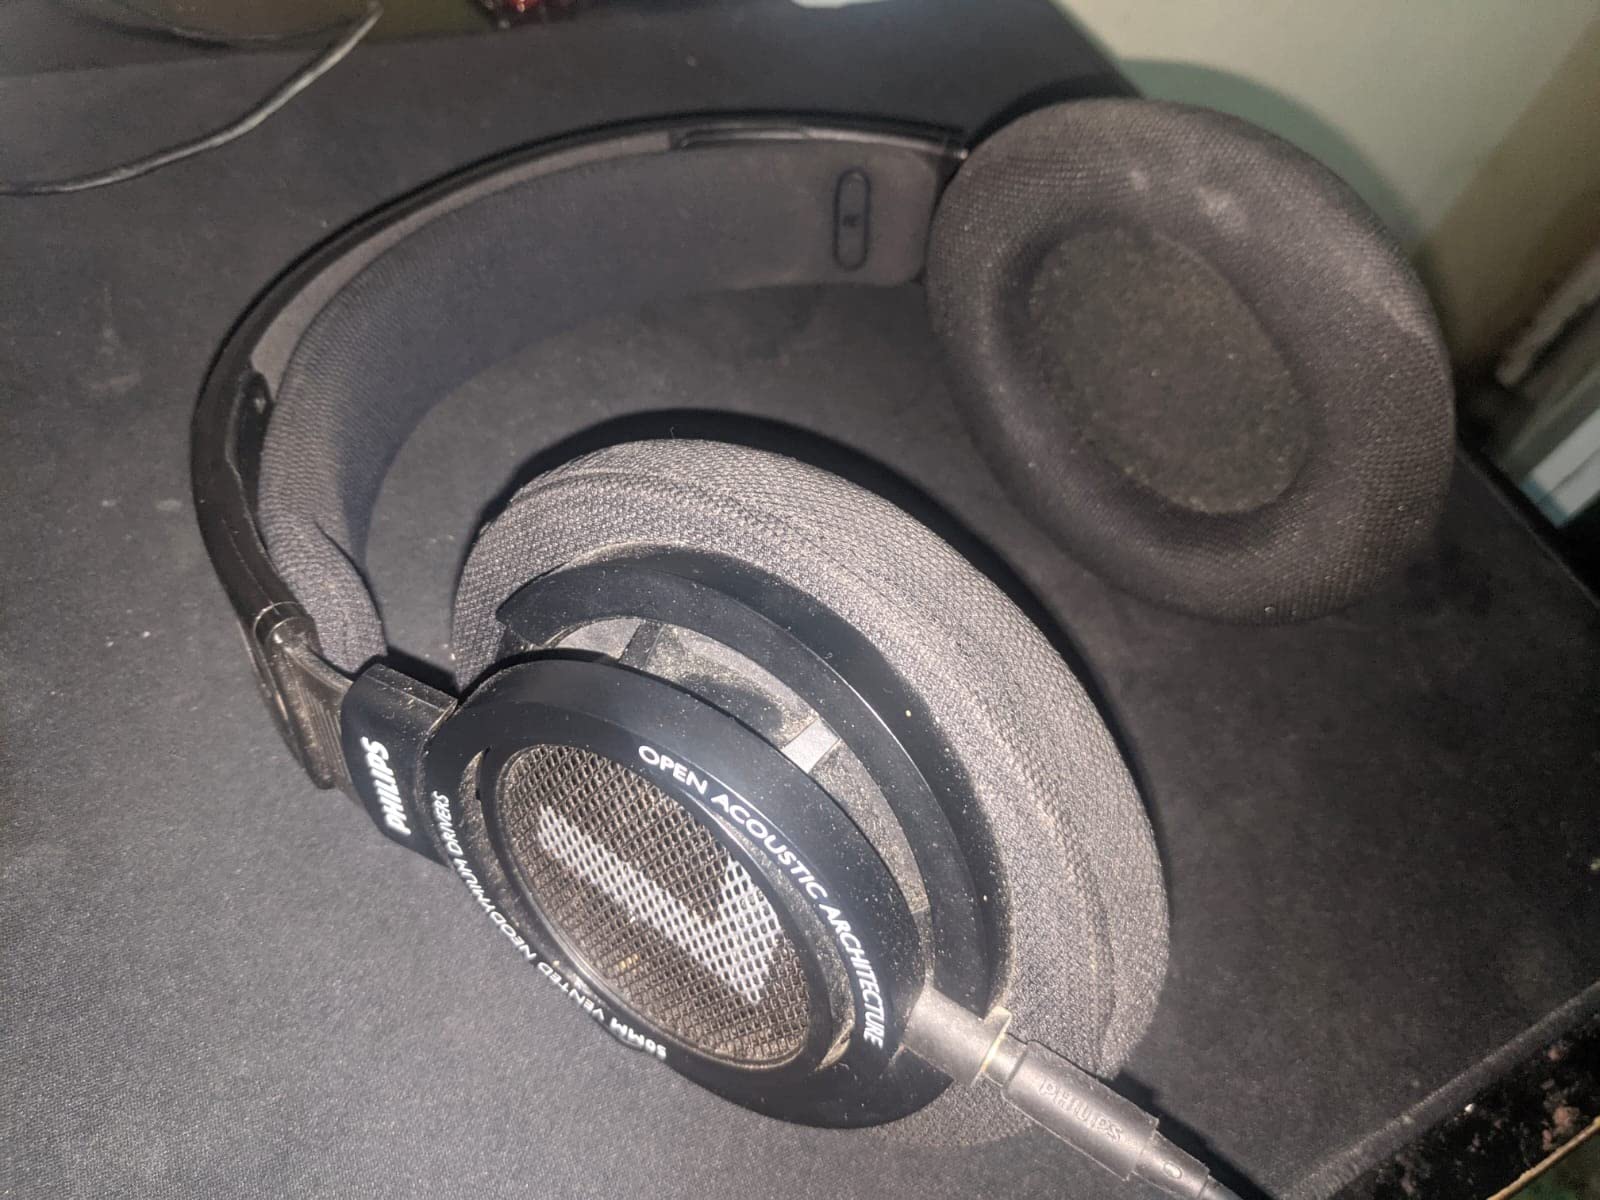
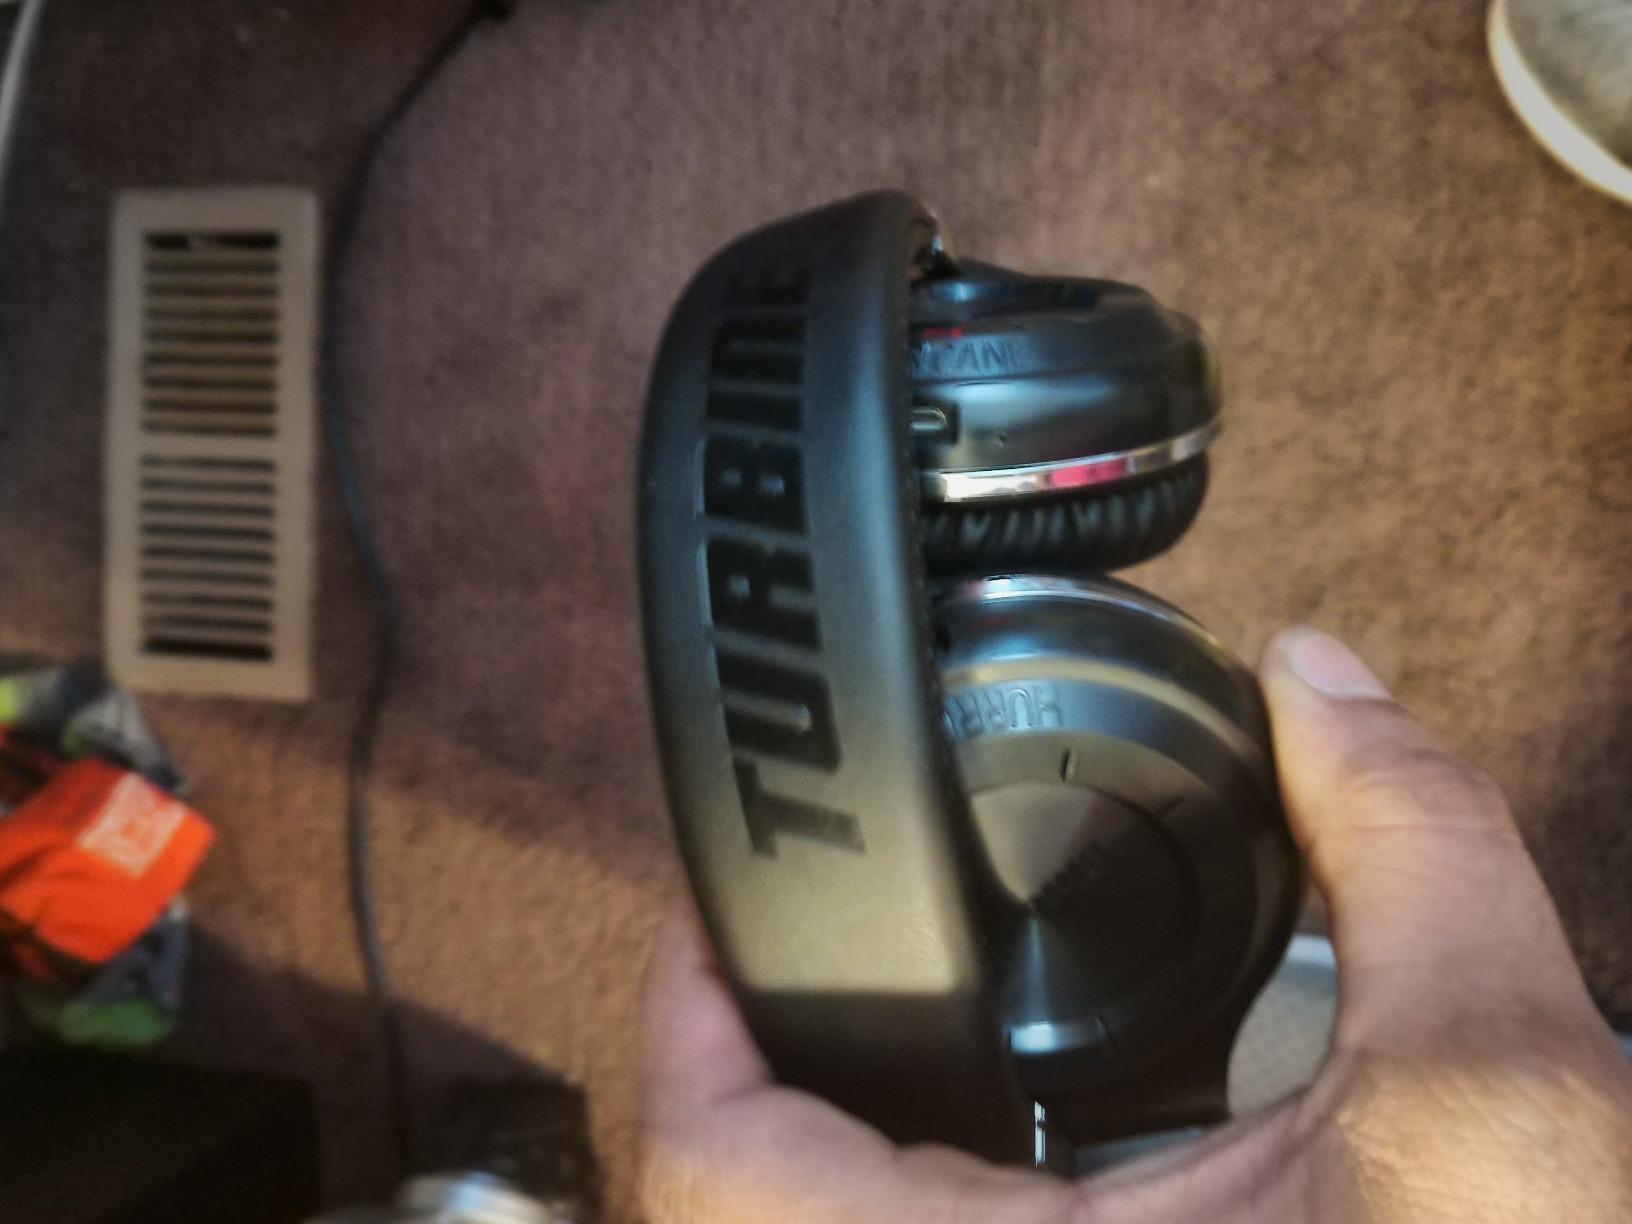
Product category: headphones
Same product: no